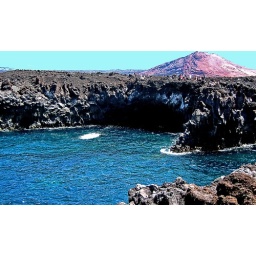
This name comes fron the gurgling and bubbling of sea water in the nrockie recessies of the coast.On the back, Bermeja (Vermillon) mountain